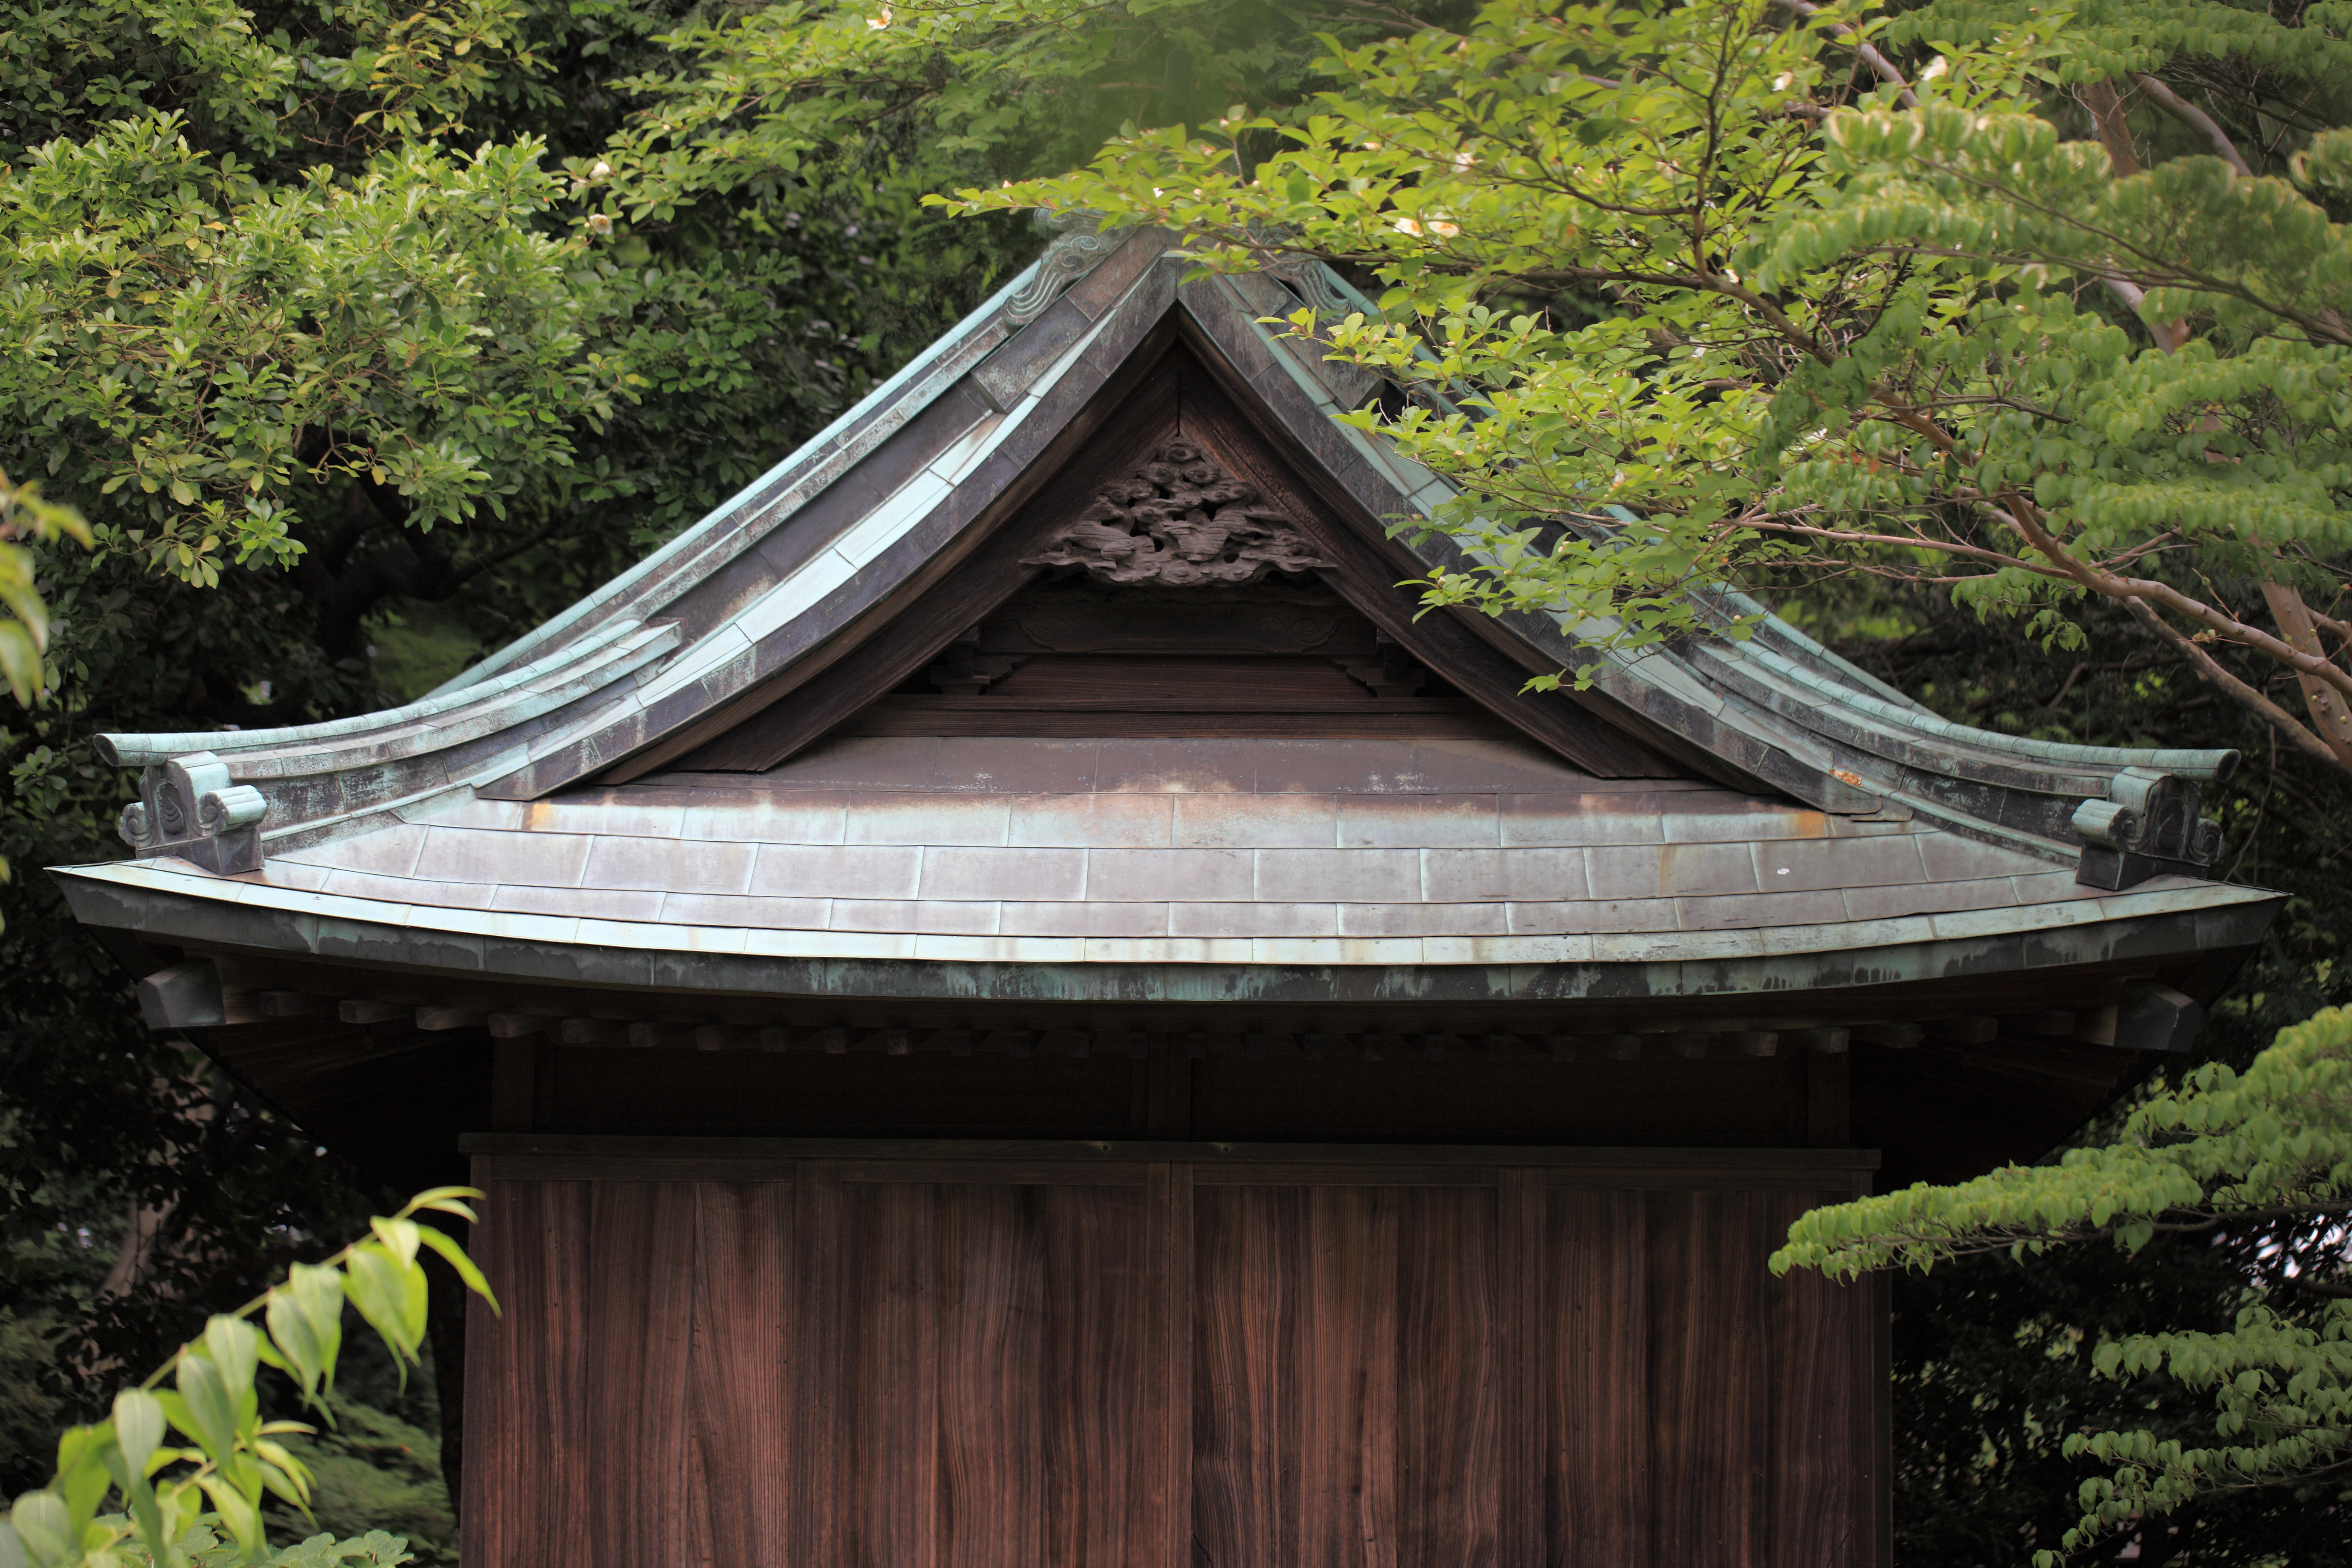
nature, architecture, house, home, high, ancient, exterior, garden, cool image, design, temple, japanese, pavilion, shrine, 5d, style, hires, markii, traditional, hi, res, resolution, chiba, noda, takanashi, kamihanawa, shinto shrine, outdoor structure